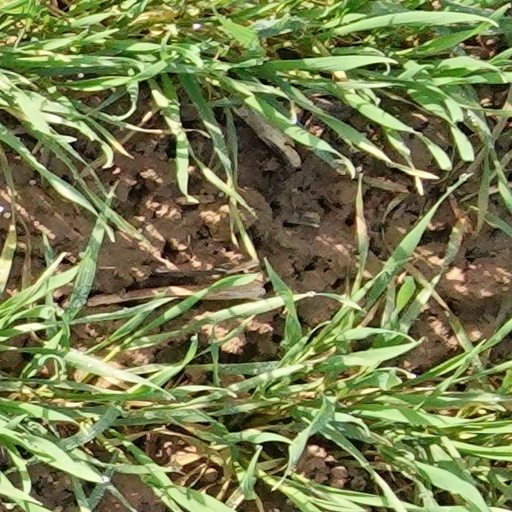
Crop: wheat